Lucan

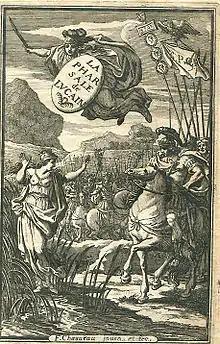
Engraved title page of a French edition of Lucan's "Pharsalia", 1657

He found success under Nero, became one of the emperor's close friends and was rewarded with a quaestorship in advance of the legal age. In AD 60, he won a prize for extemporizing "Orpheus" and "Laudes Neronis" at the quinquennial Neronia, and was again rewarded when the emperor appointed him to the augurate. During this time he circulated the first three books of his epic poem "Pharsalia" (labelled "De Bello civili" in the manuscripts), which told the story of the civil war between Julius Caesar and Pompey.